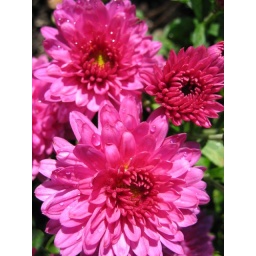
A rather beautiful, if not cliche' grouping of pink flowers in the front yard.